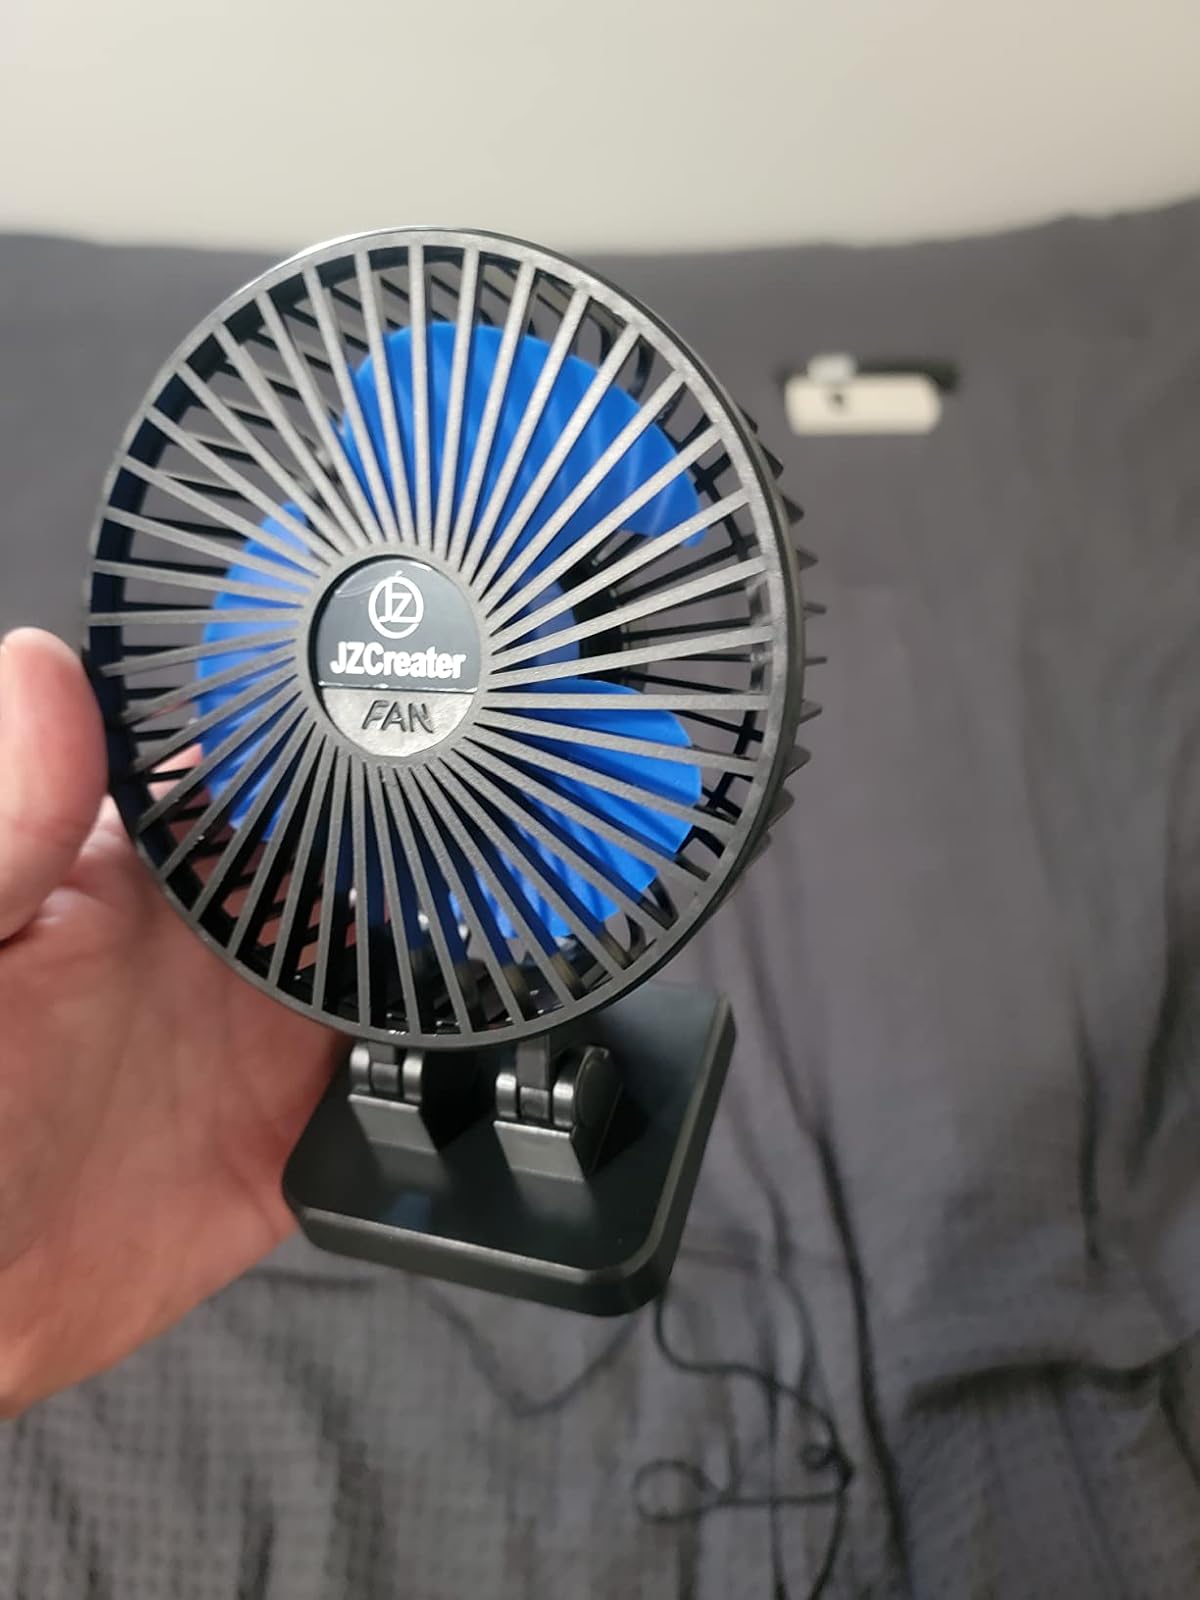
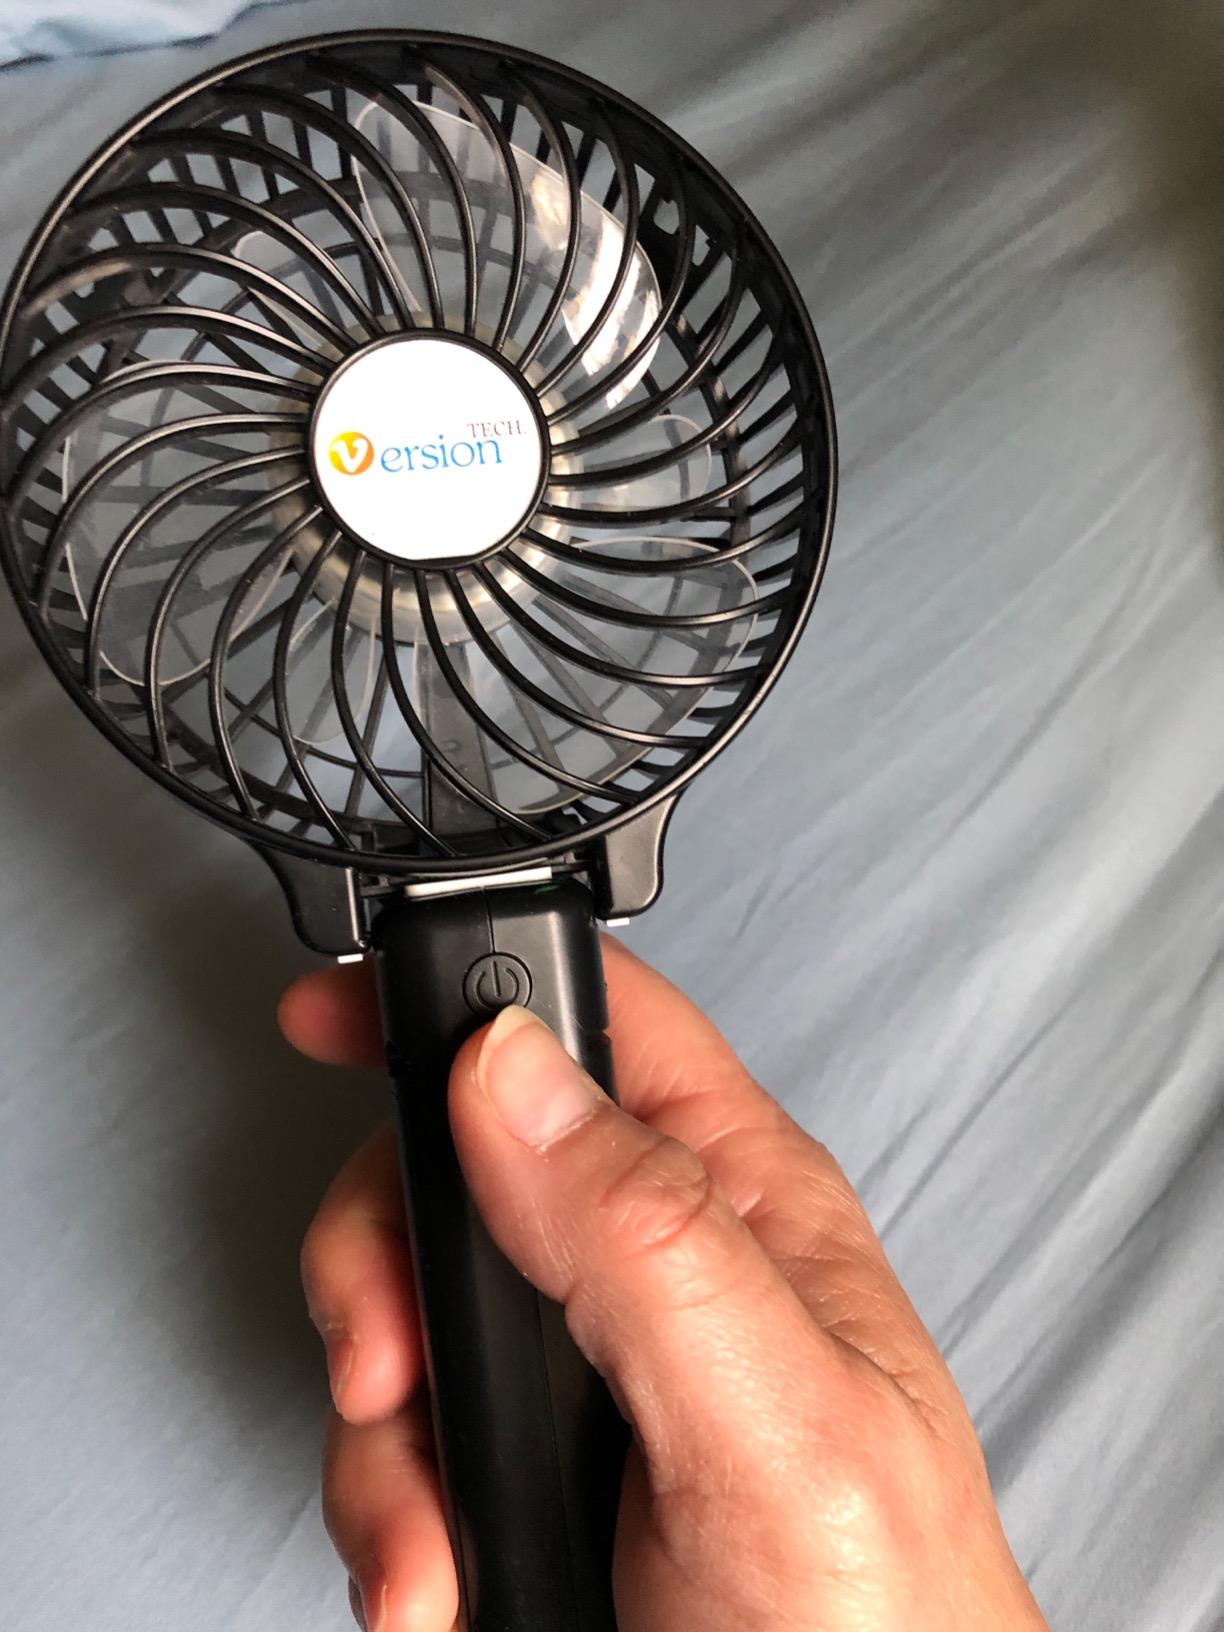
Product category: fan
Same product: no